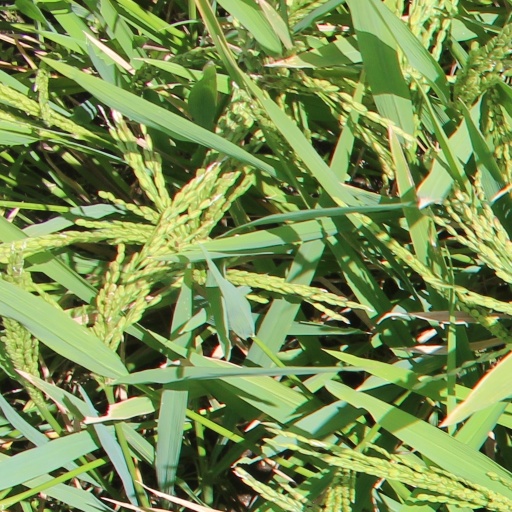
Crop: rice